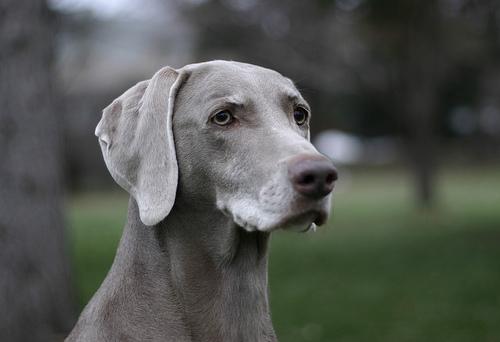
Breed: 235-n000096-Weimaraner